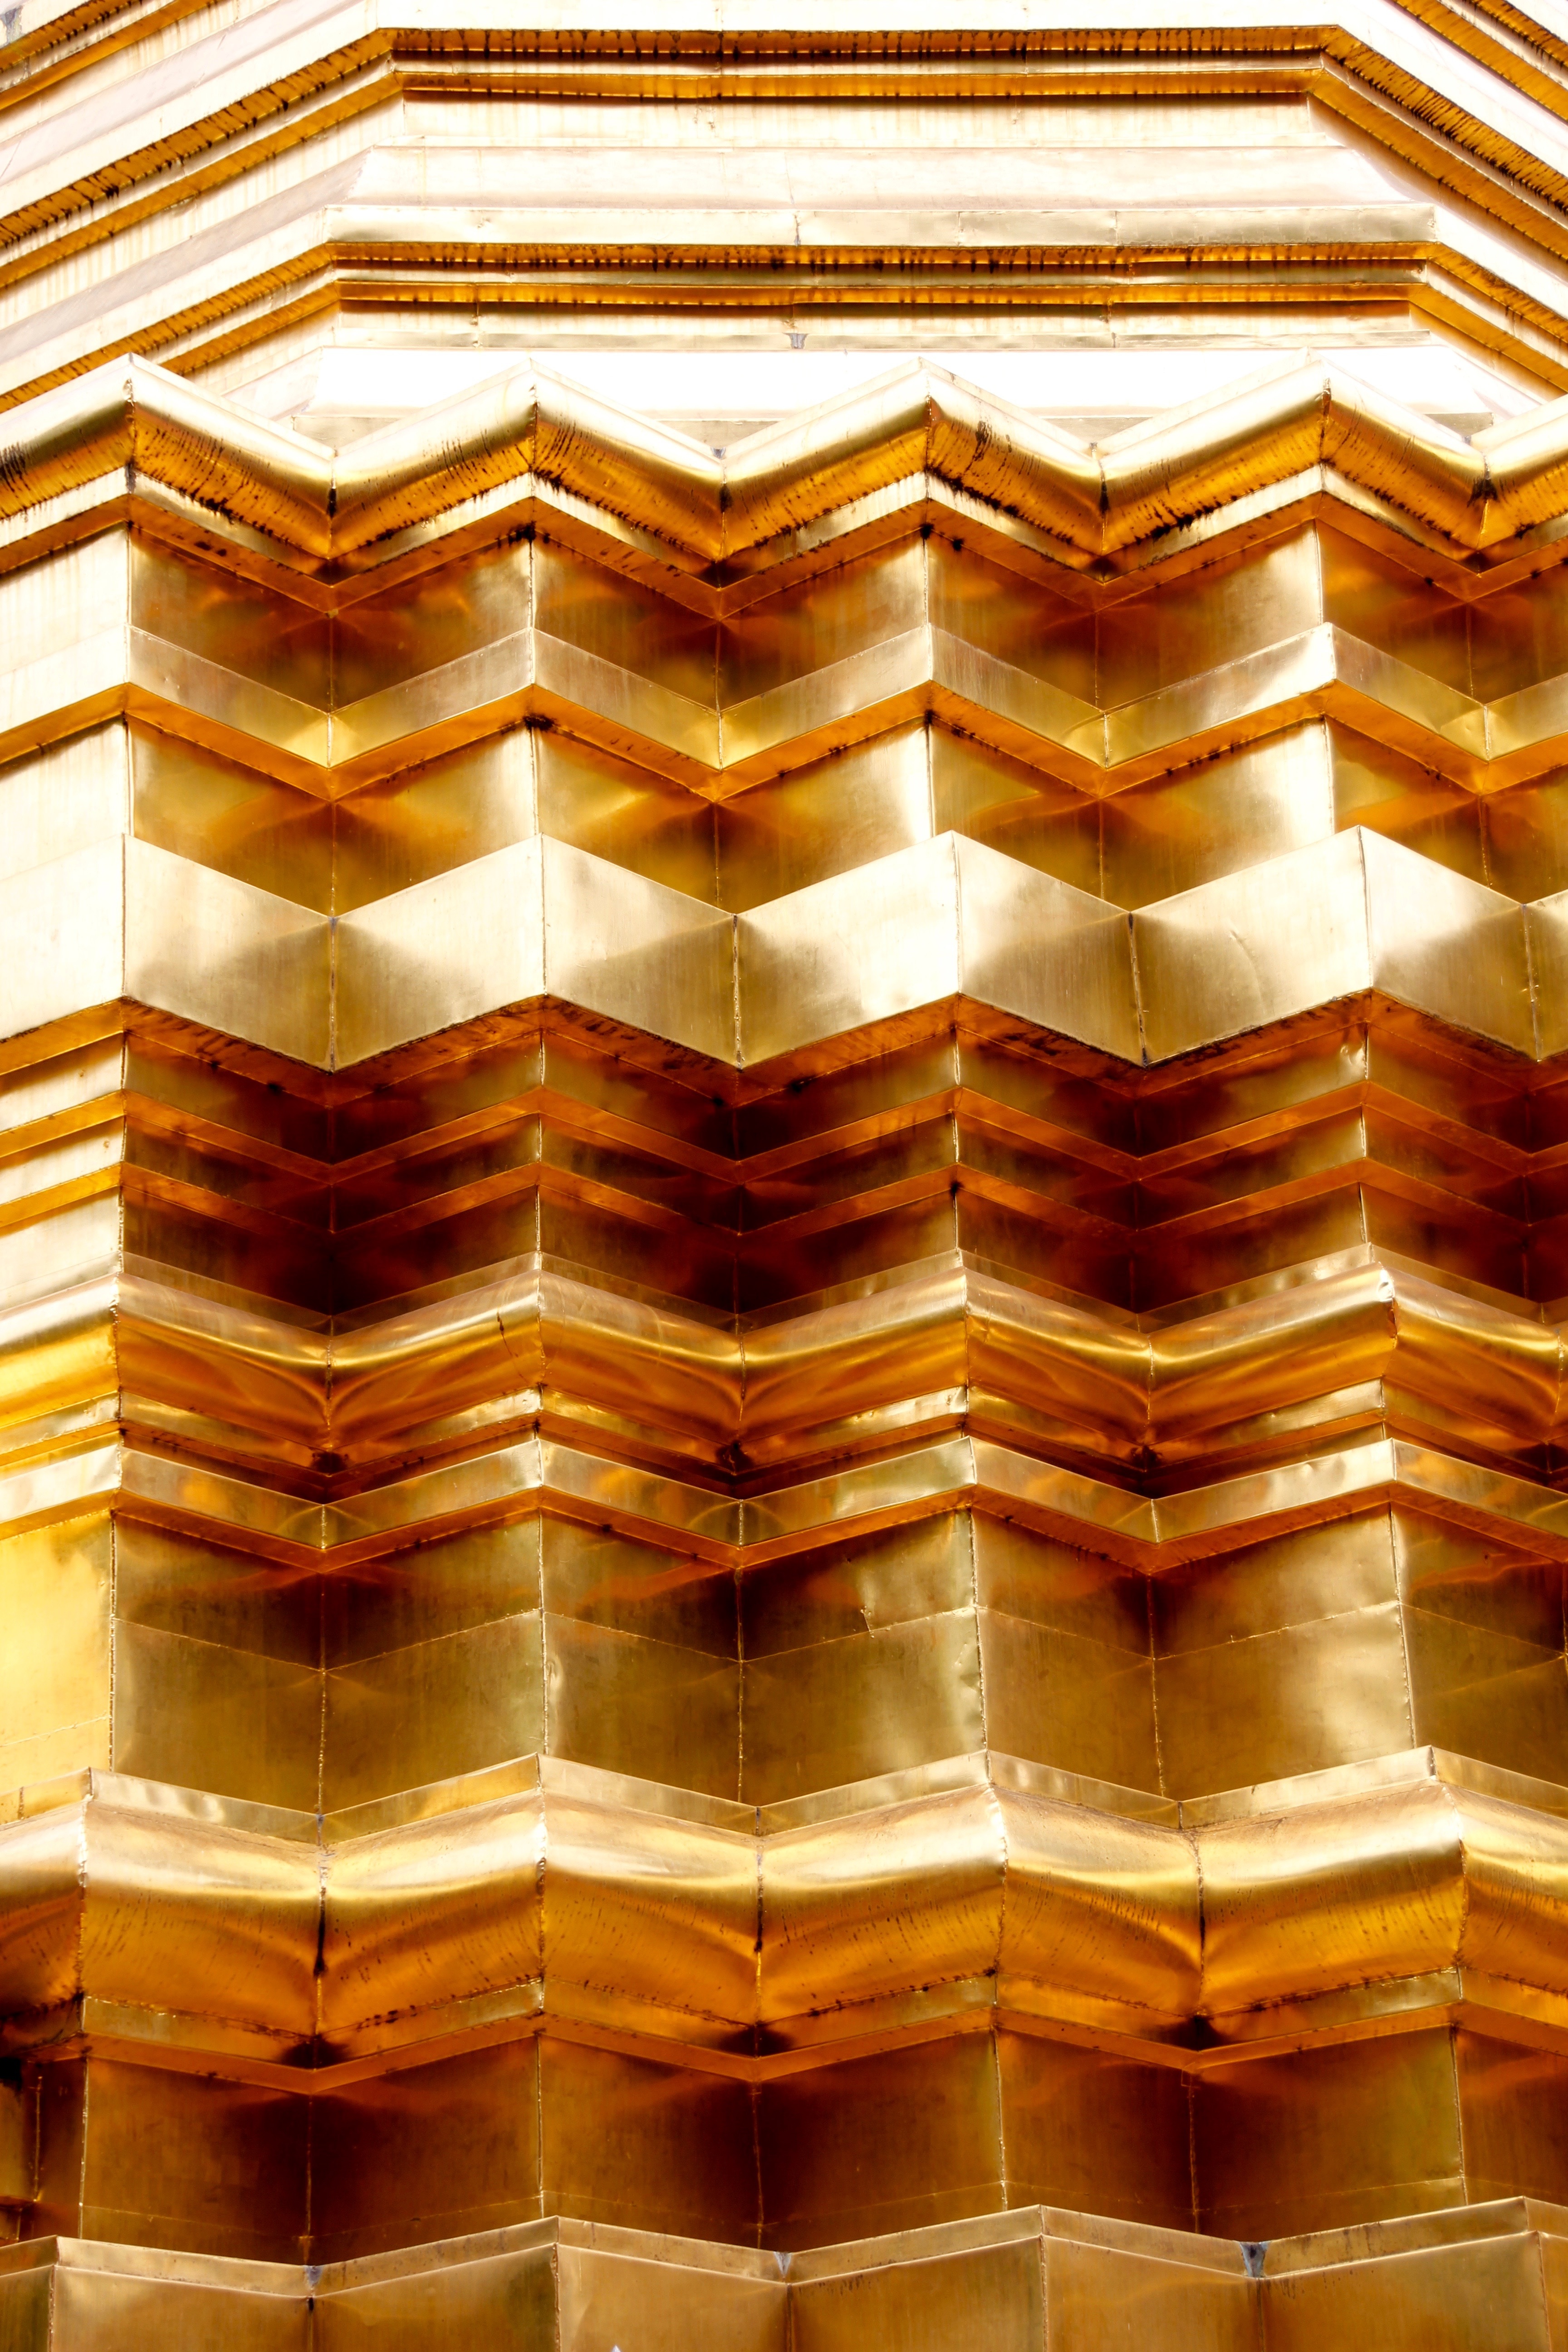
wood, floor, glass, palace, ceiling, pattern, curtain, buddhism, asia, material, thailand, ornament, interior design, gold, design, temple, buddha, bangkok, pagoda, southeast, flooring, window covering, window treatment